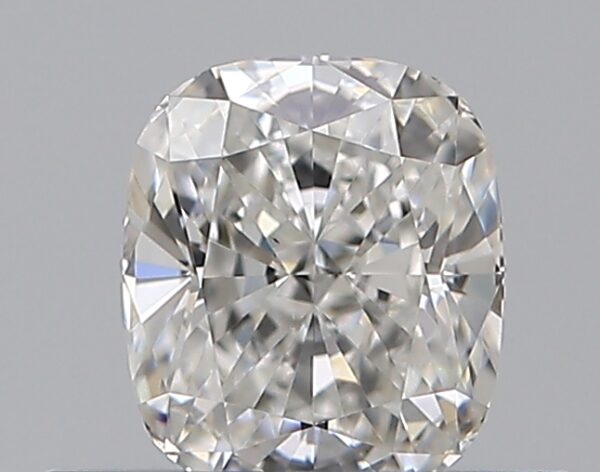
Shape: cushion
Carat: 0.5
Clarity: VS1
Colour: F
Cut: EX
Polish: EX
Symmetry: VG
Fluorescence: N
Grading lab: GIA
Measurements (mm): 4.9 x 4.23 x 2.87